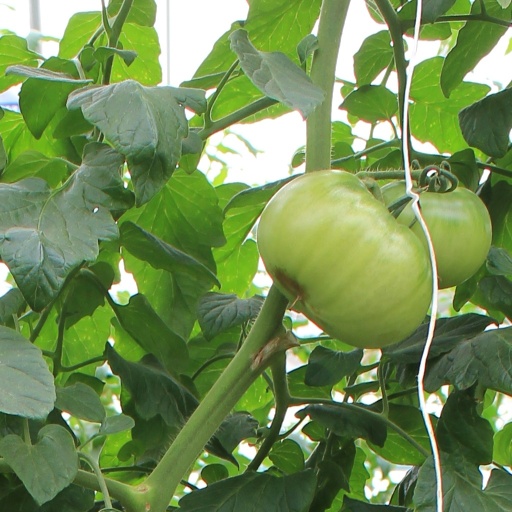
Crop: tomato